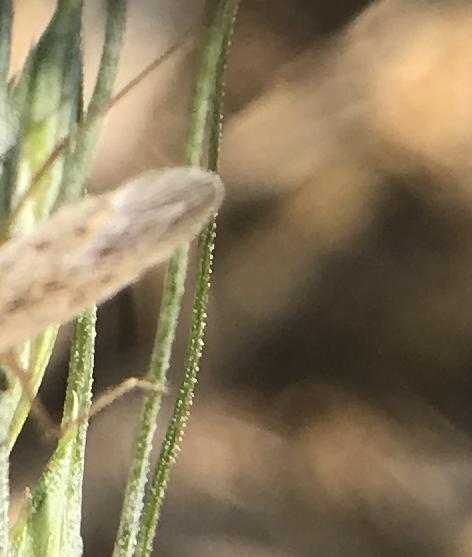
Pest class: predators